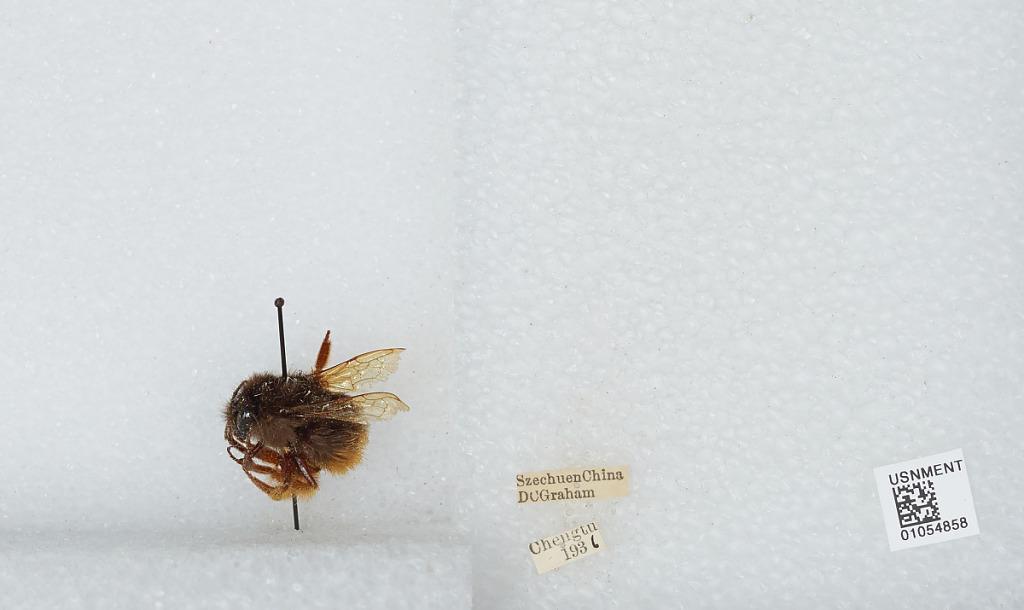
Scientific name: Bombus sp.
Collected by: D. Graham
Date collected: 1936--
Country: China
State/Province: Sichuan
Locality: Chengdu
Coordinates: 30.6586, 104.065